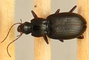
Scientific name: Calathus advena
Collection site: Rocky Mountains NEON (RMNP), plot RMNP_014